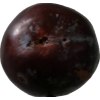
Label: plum